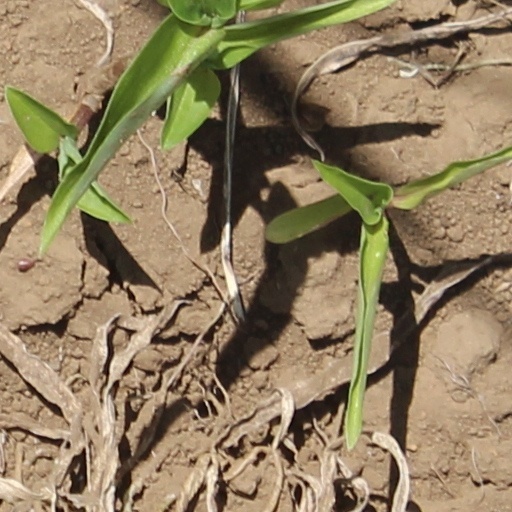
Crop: wheat